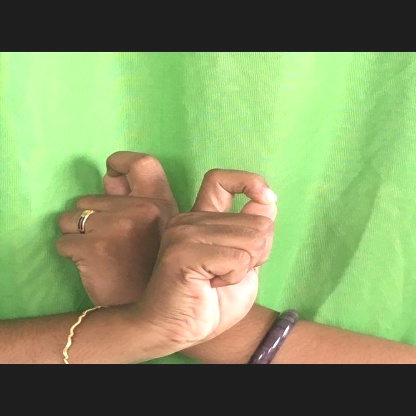
Mudra: Berunda